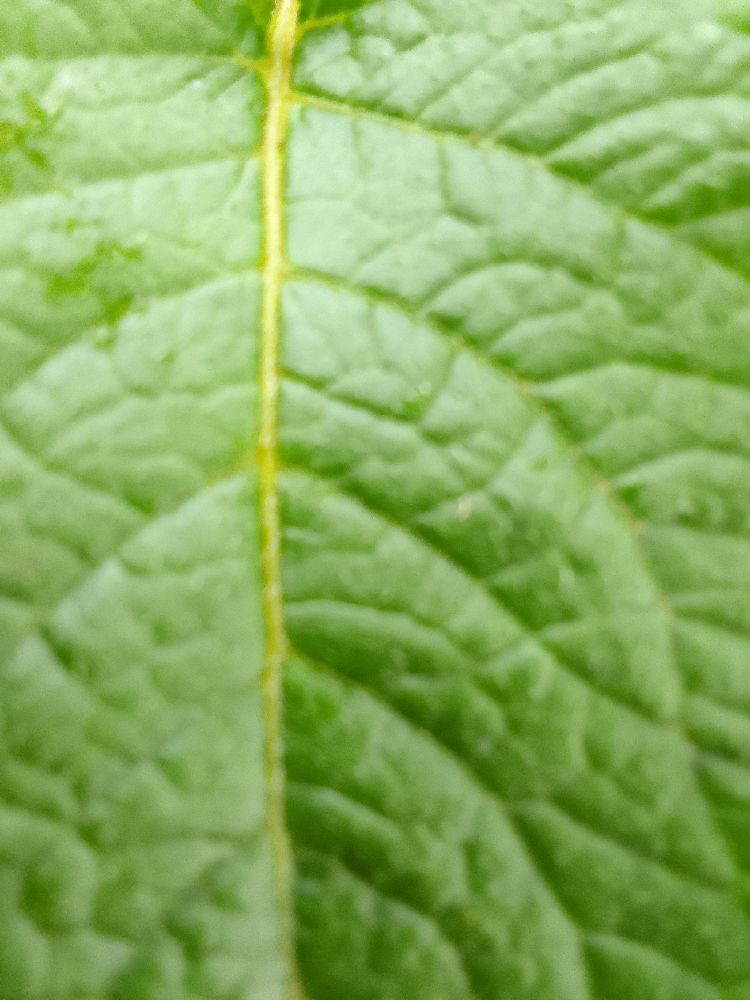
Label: Healthy